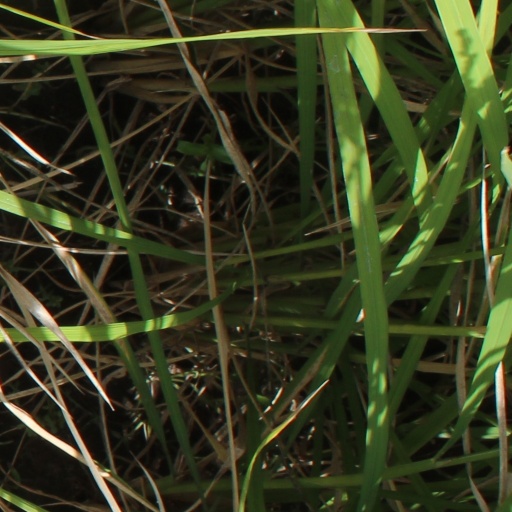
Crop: rice